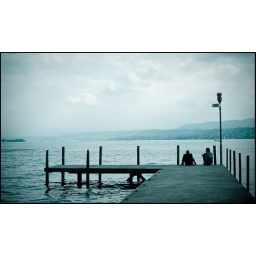
I love the lake in Zurich... Wish I am sitting by the lake now, rather than in front of 2 monitors.